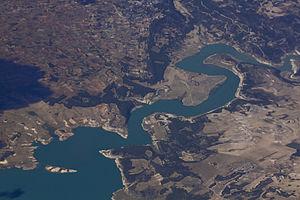
Le lac de Buendía est un lac de barrage situé sur le cours du Guadiela. Le barrage qu'il alimente se trouve au niveau du village de Buendía, dans le nord de la province de Cuenca.